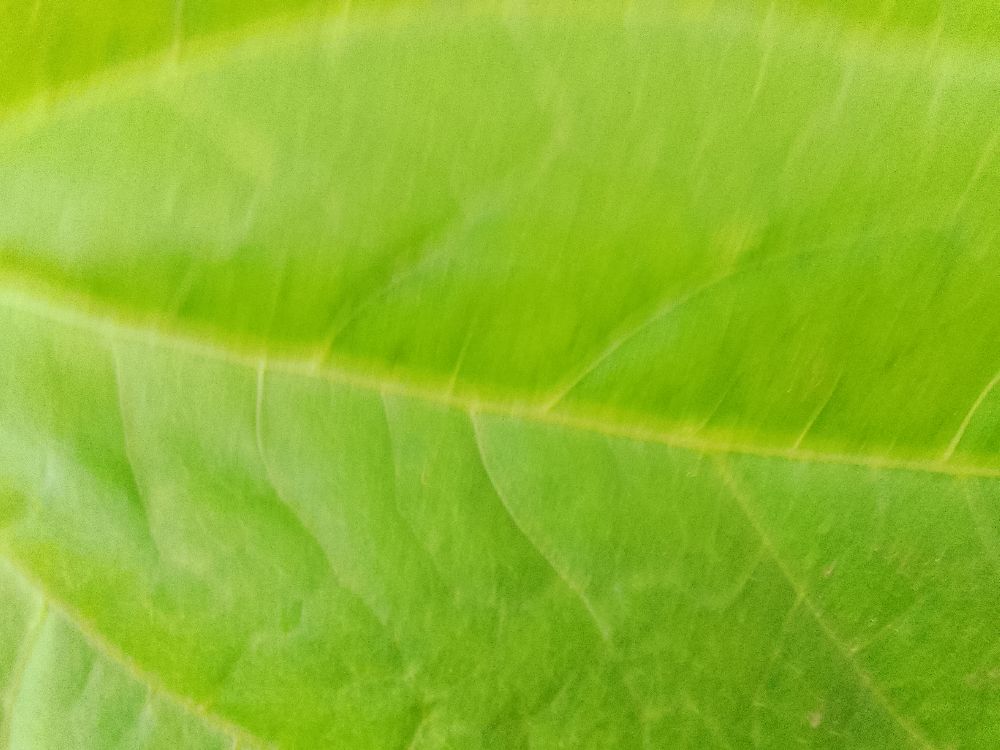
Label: healthy